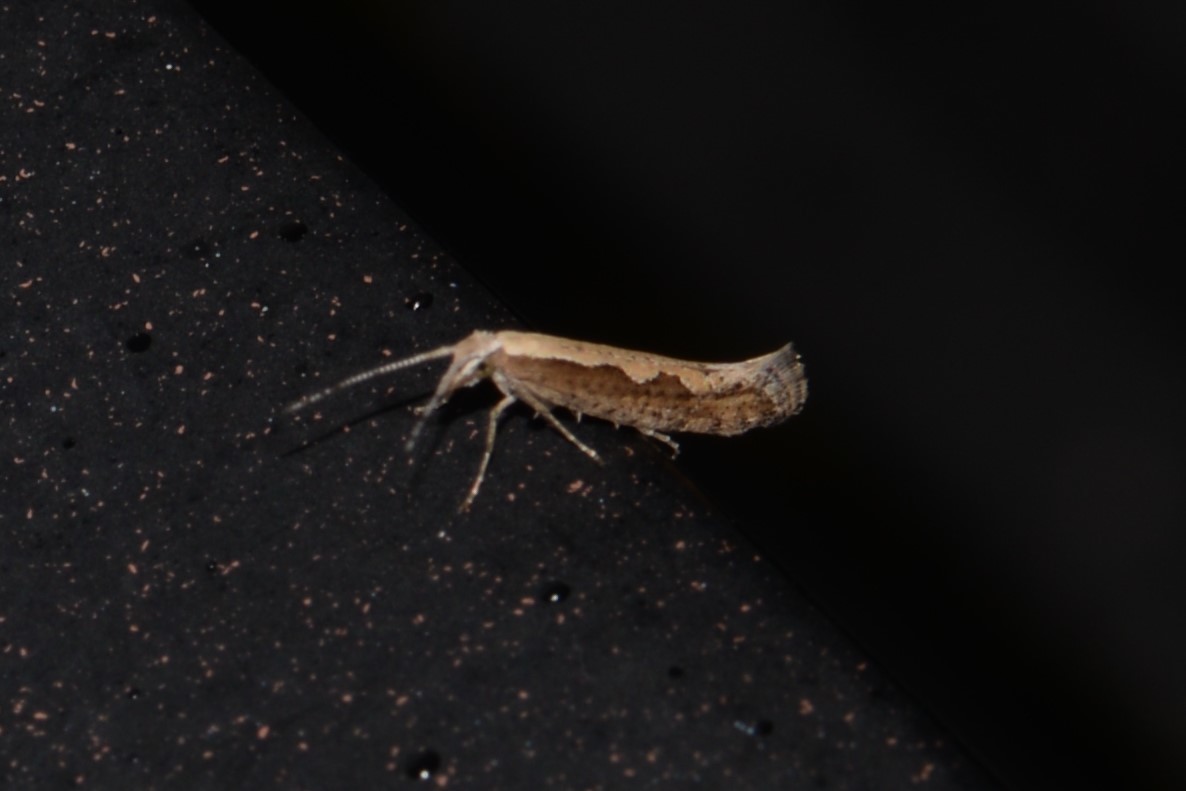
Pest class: diamondback_moth